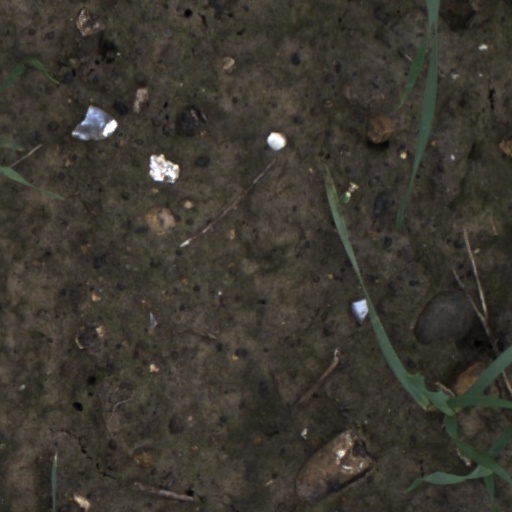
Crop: wheat